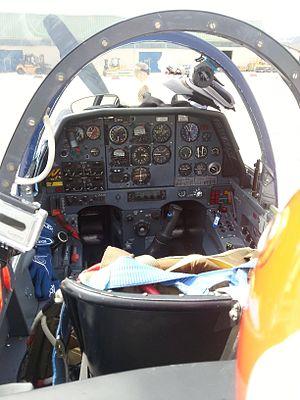
Vue du poste pilot du Socata TB30 Epsilon
Le Socata TB-30 Epsilon est un avion d'entraînement militaire monomoteur à hélices conçu et produit par la société française Socata.